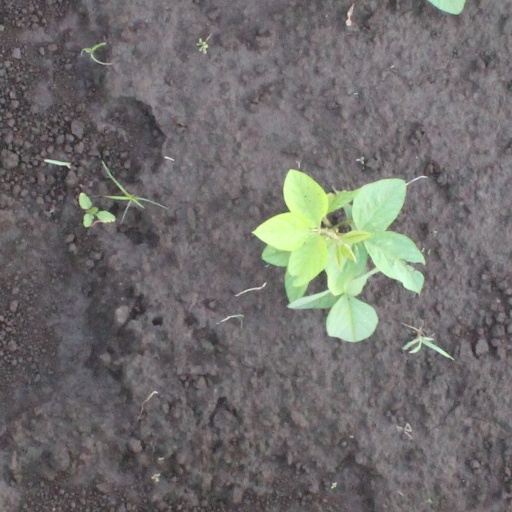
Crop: soybean